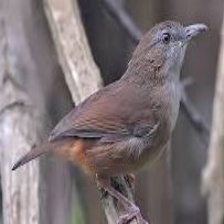
Species: ABBOTTS BABBLER
Scientific name: MALACOCINCLA ABBOTTI